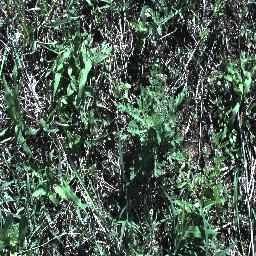
Label: parthenium